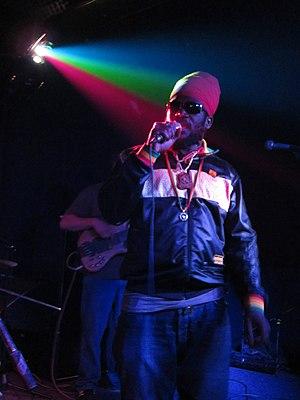
Chezidek est un chanteur jamaïcain de reggae, né le 20 juin 1973, qui connaît le succès depuis quelques années grâce à sa chanson Leave the trees. Ses textes positifs et pacifistes incarnent le renouveau du son one-drop qui s'oppose au dancehall et aux paroles slackness qui emploient des termes grossiers, sexuellement explicites ou font l'apologie des armes.